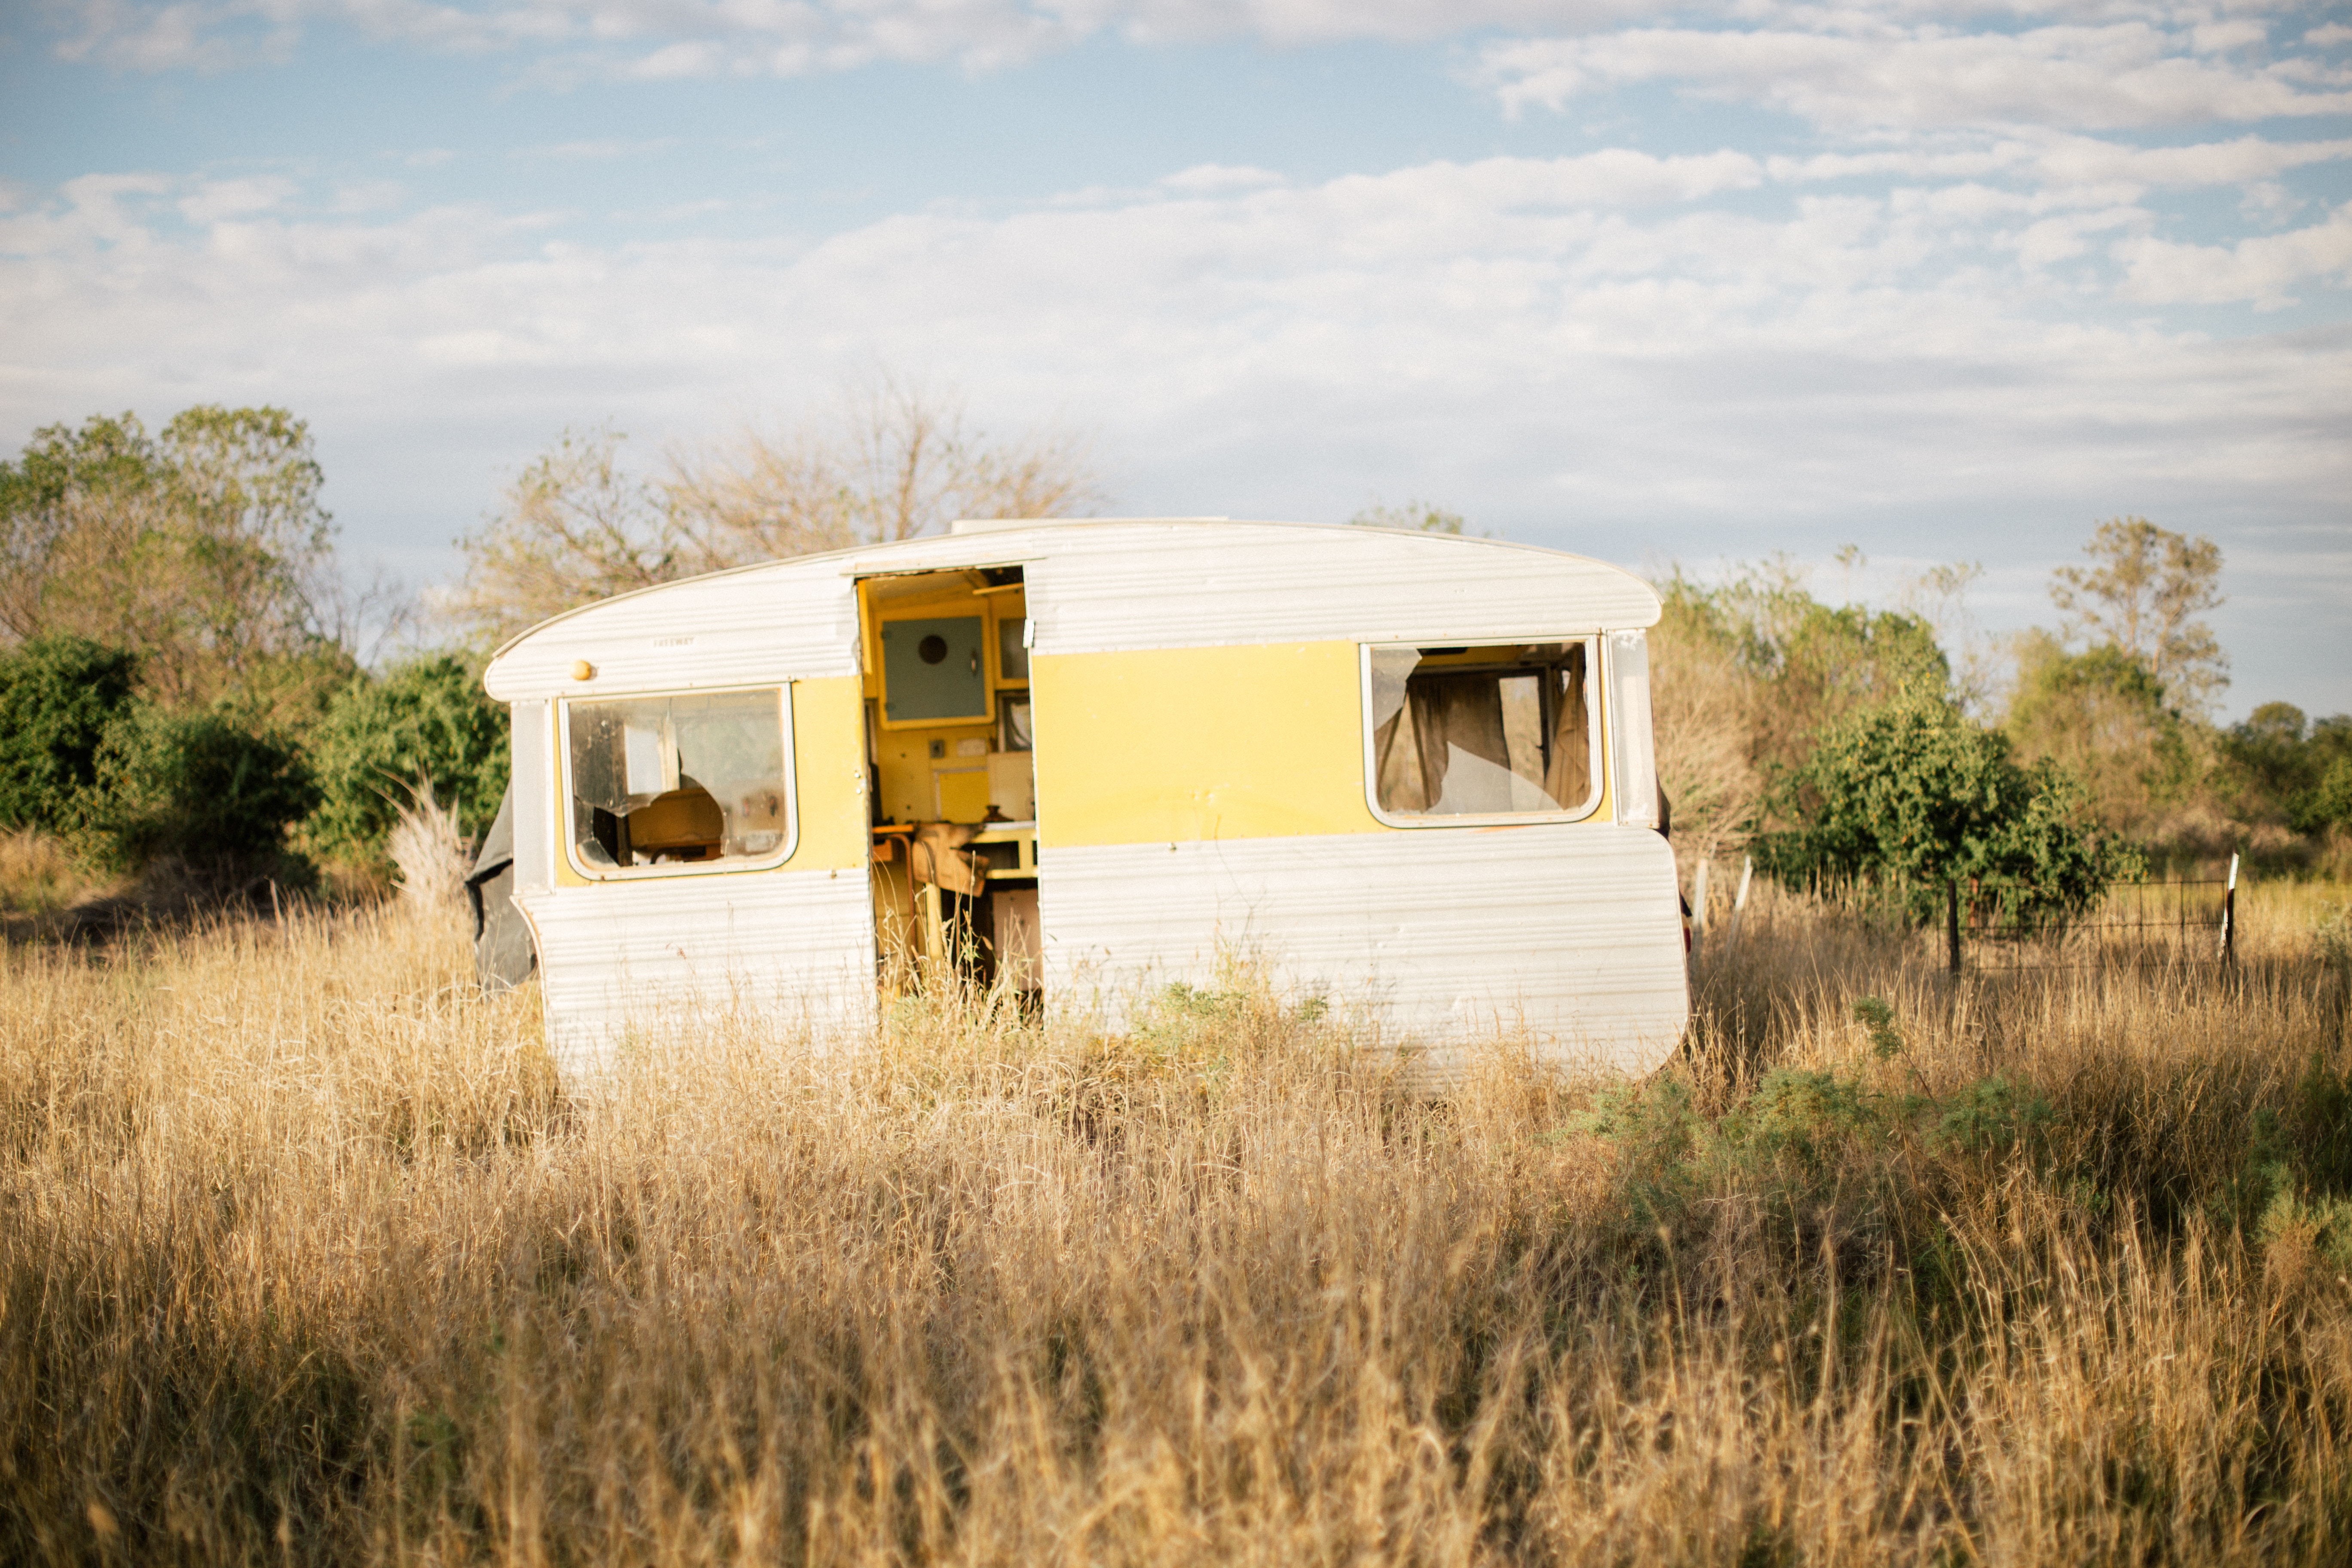
landscape, grass, sky, prairie, house, home, shack, cottage, property, savanna, plain, grassland, farmhouse, safari, caravan, real estate, rural area, ecoregion, plant community